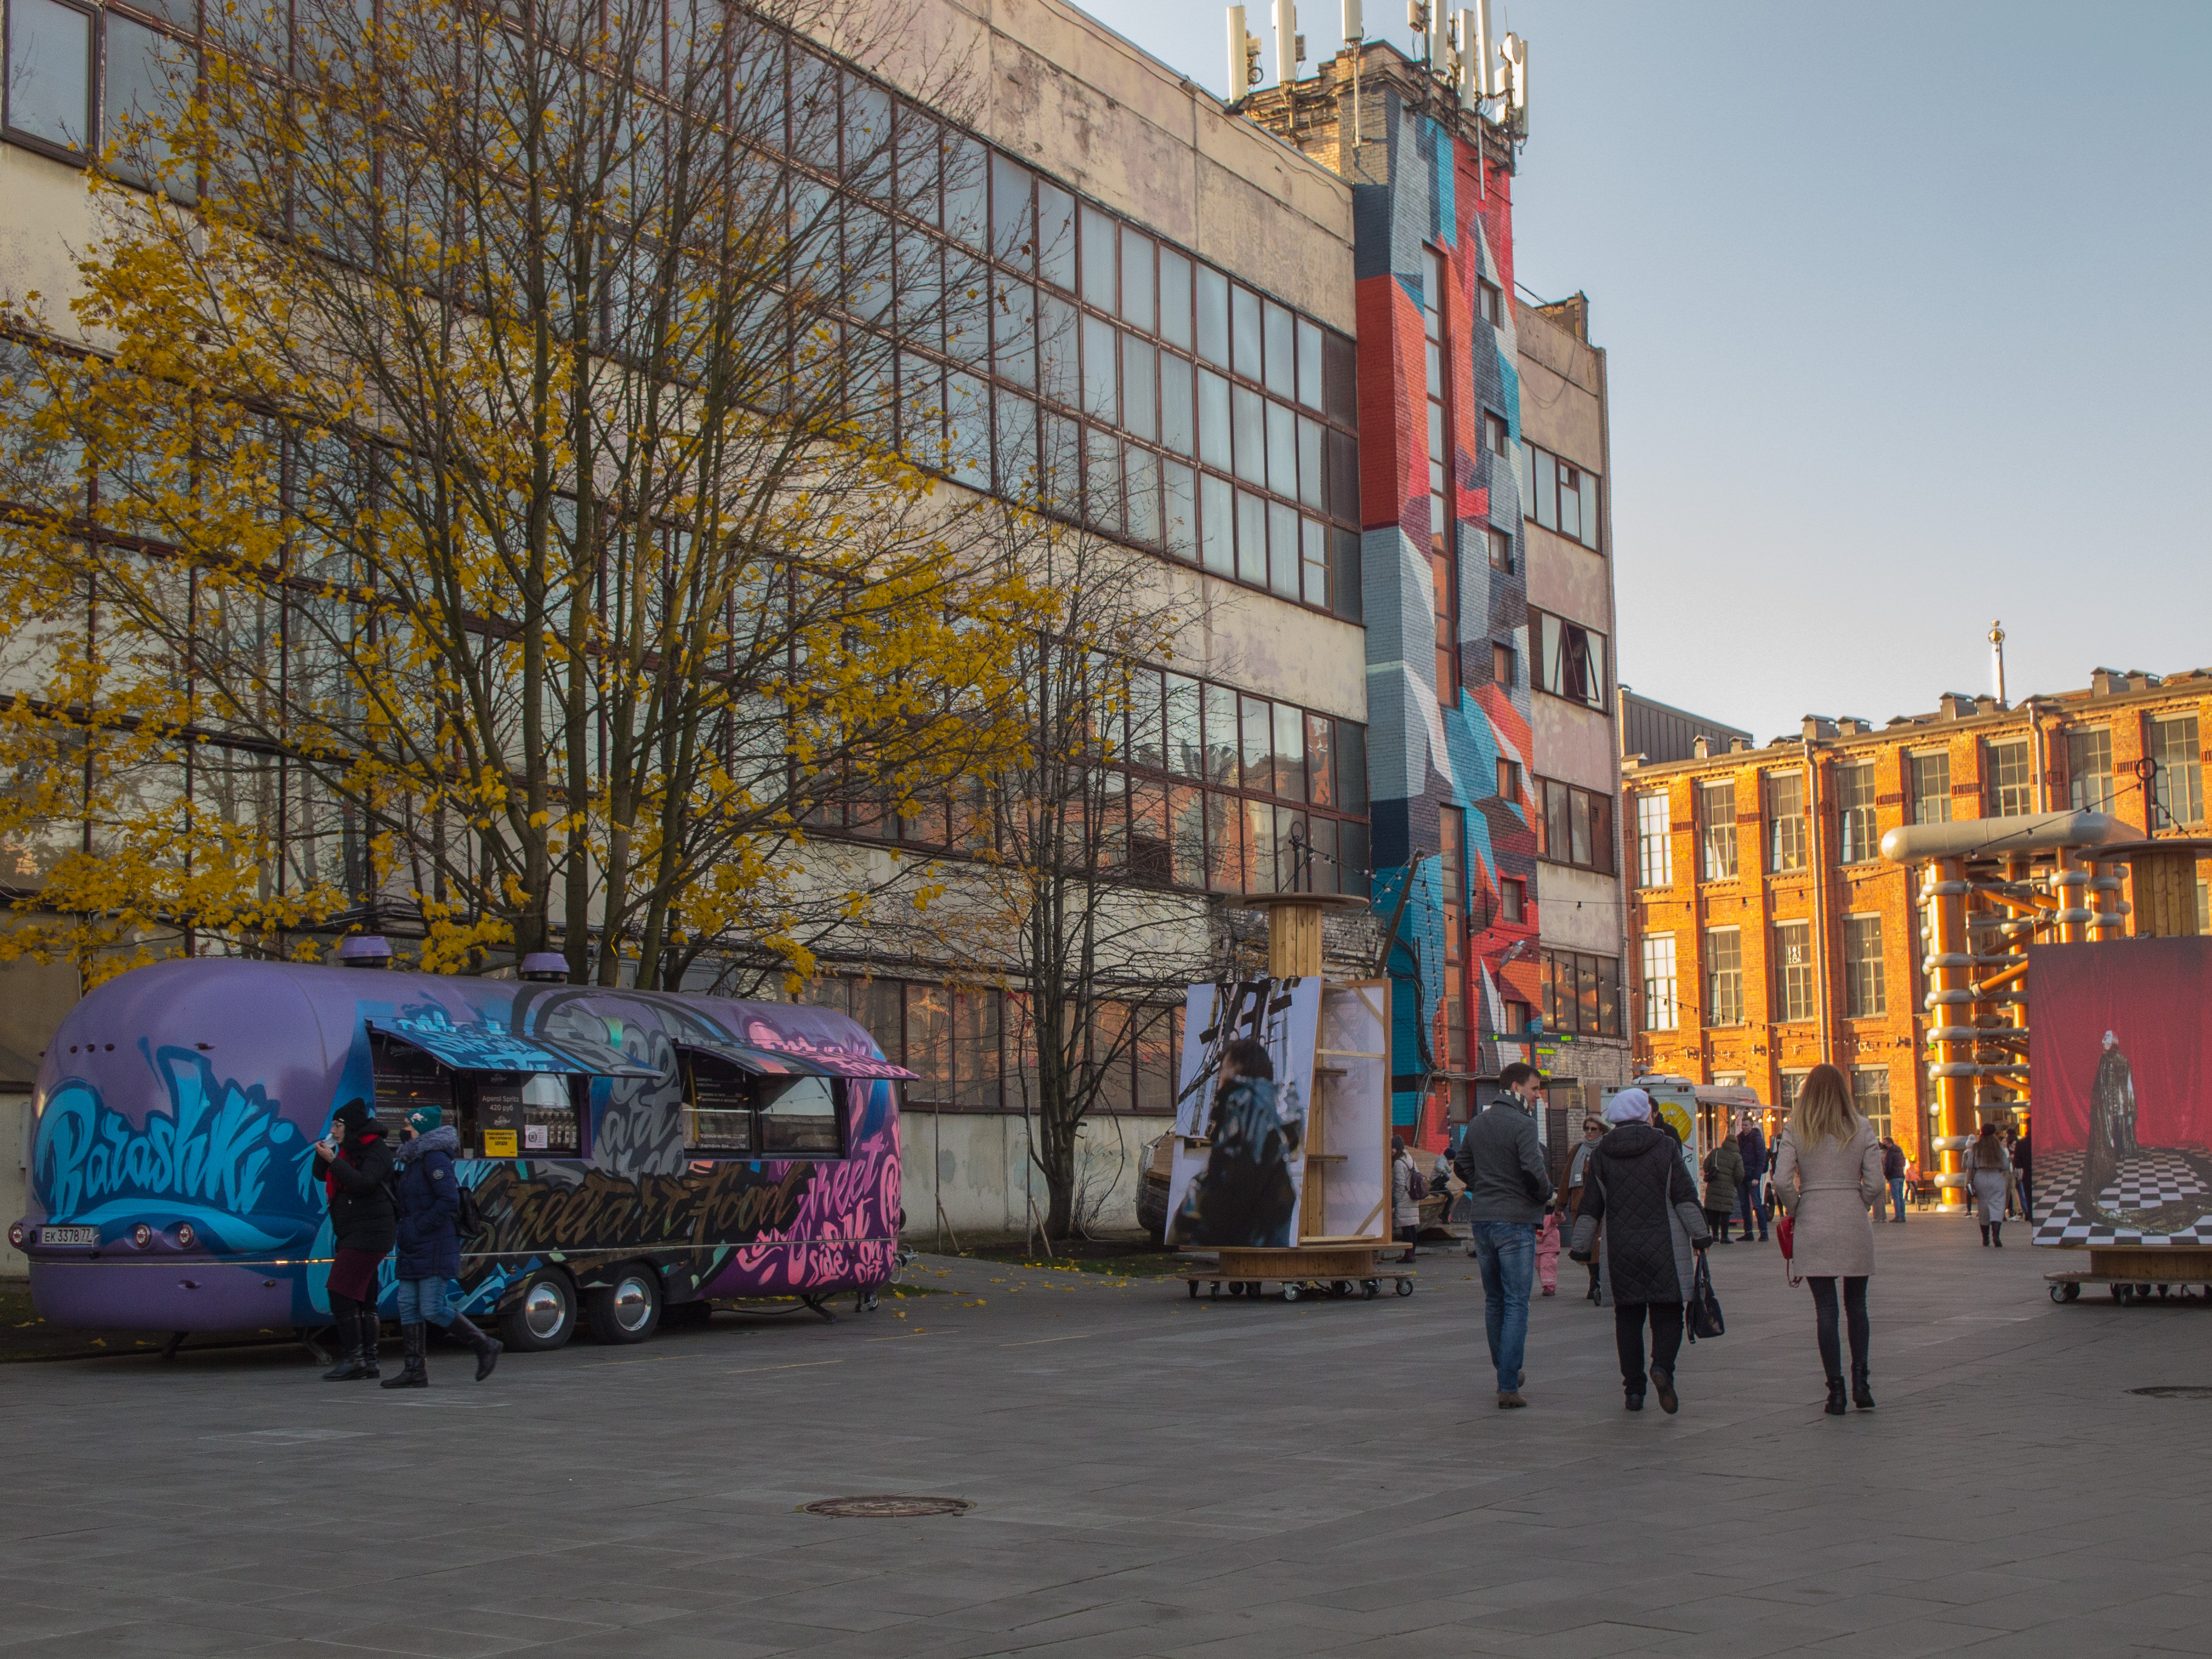
images, urban area, town, wall, transport, street, neighbourhood, mode of transport, city, street art, public space, human settlement, architecture, art, mural, building, tree, infrastructure, downtown, facade, road, graffiti, metropolitan area, metropolis, vehicle, visual arts, mixed use, vacation, house, road surface, tourism